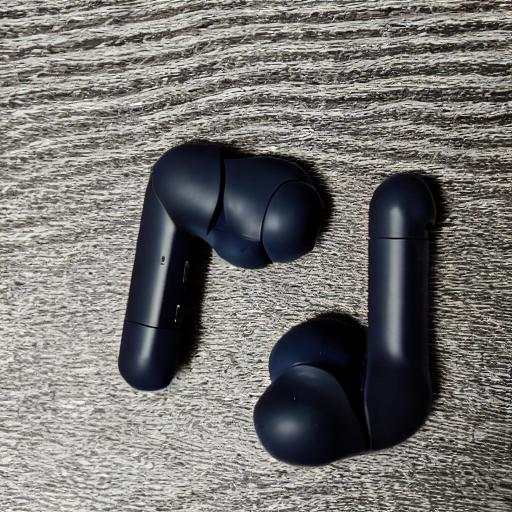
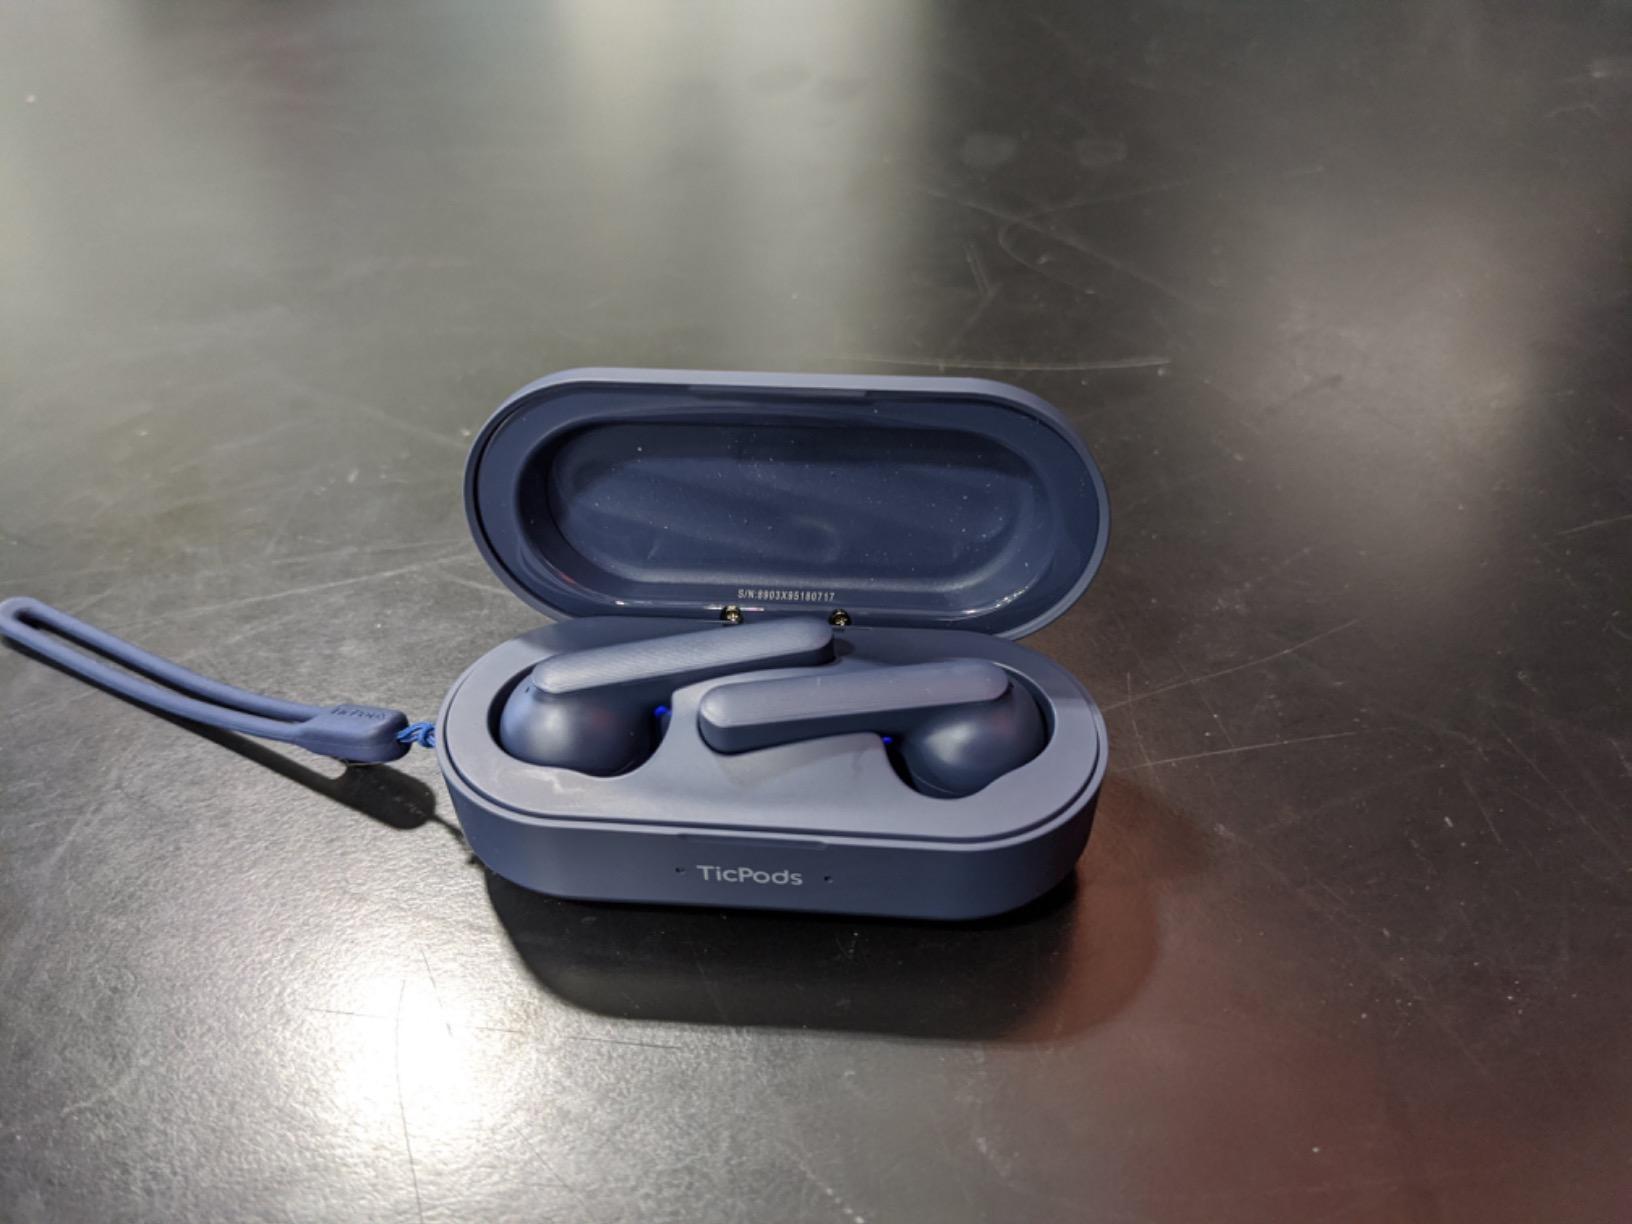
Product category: earbuds
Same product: no